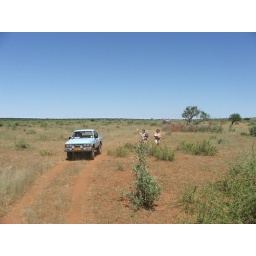
Marking tree in the background with 4 box traps and holding trap.jpg